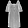
Label: Dress